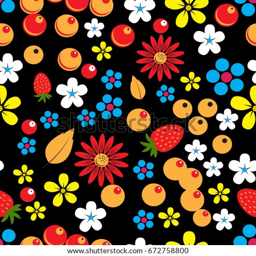
abstract seamless pattern with berries , leaves and flowers on the black background